91st Arkansas General Assembly

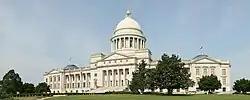
Arkansas State Capitol (2009)

The Ninety-First Arkansas General Assembly was the legislative body of the state of Arkansas in 2017 and 2018. In this General Assembly, the Arkansas Senate and Arkansas House of Representatives were both controlled by the Republicans. In the Senate, 23 senators were Republicans, 11 were Democrats, and one position was vacant until April. In the House, 69 representatives were Republicans, 30 were Democrats, and one was independent.